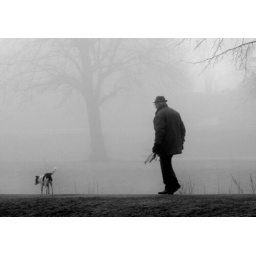
effective because of the strong dark shapes of the man and his dog against the flat gray of the foggy background